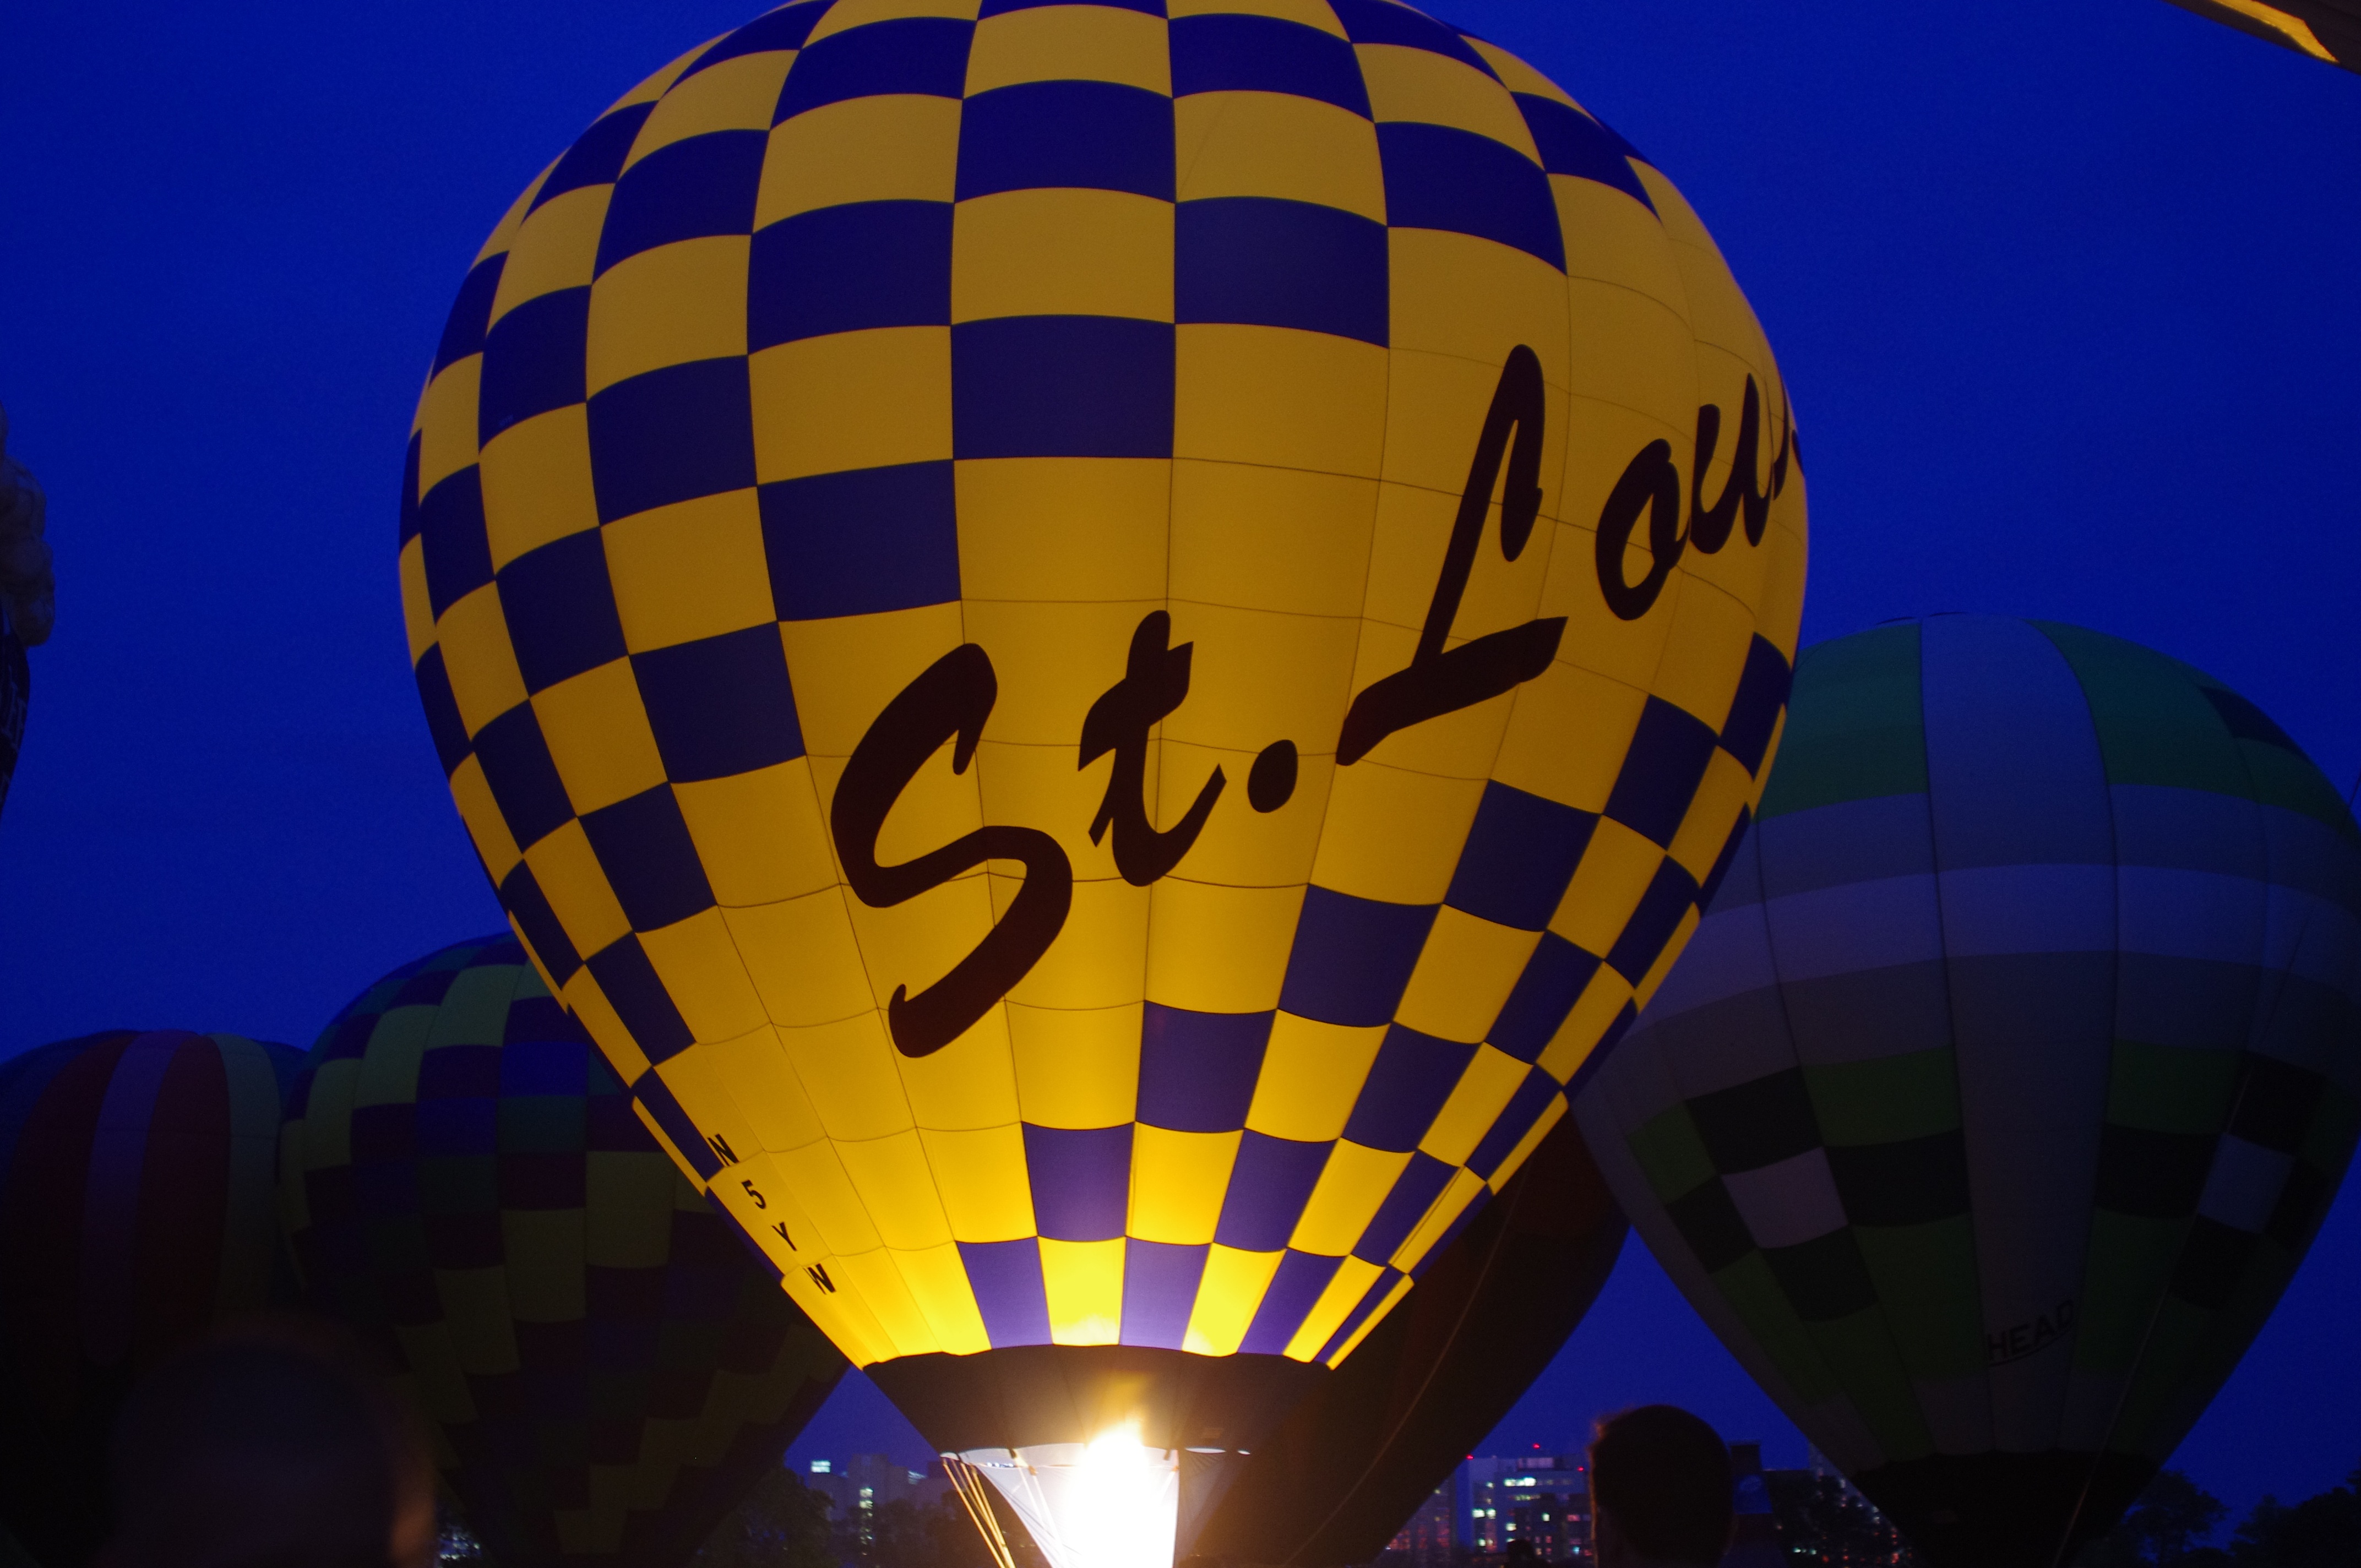
sport, balloon, hot air balloon, flying, fly, summer, aircraft, transport, vehicle, scenic, glow, toy, hot air ballooning, atmosphere of earth, executive car